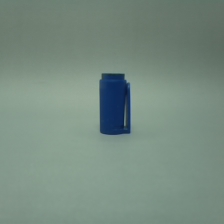
Color: blue
Cap type: standard cap